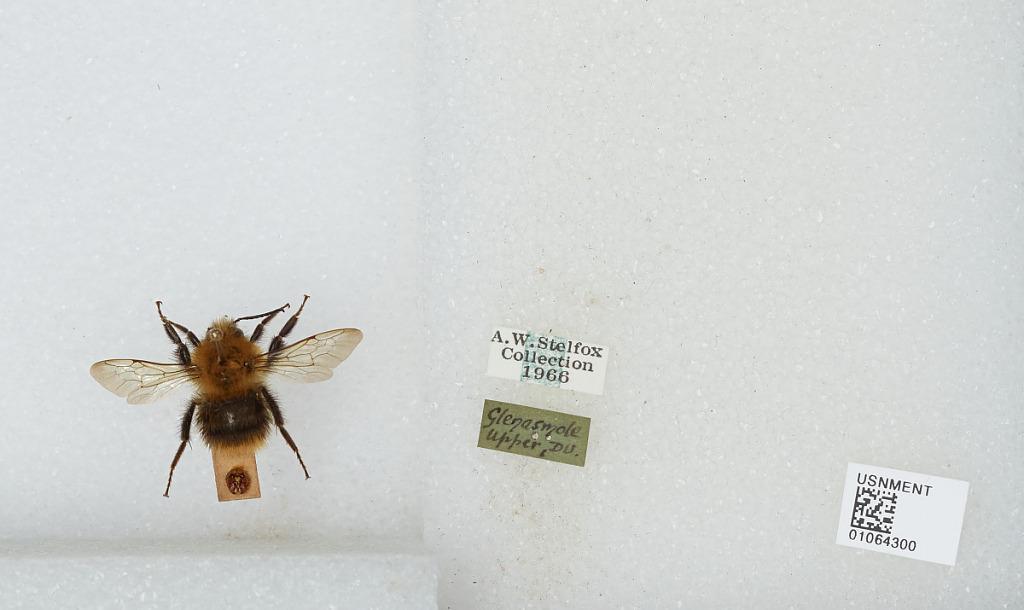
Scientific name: Bombus sp.
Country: Ireland
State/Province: Dublin
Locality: Glenasmole
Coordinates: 53.2417, -6.3561